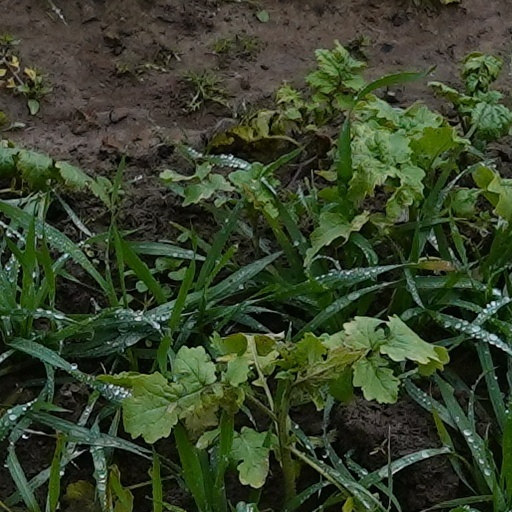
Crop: wheat